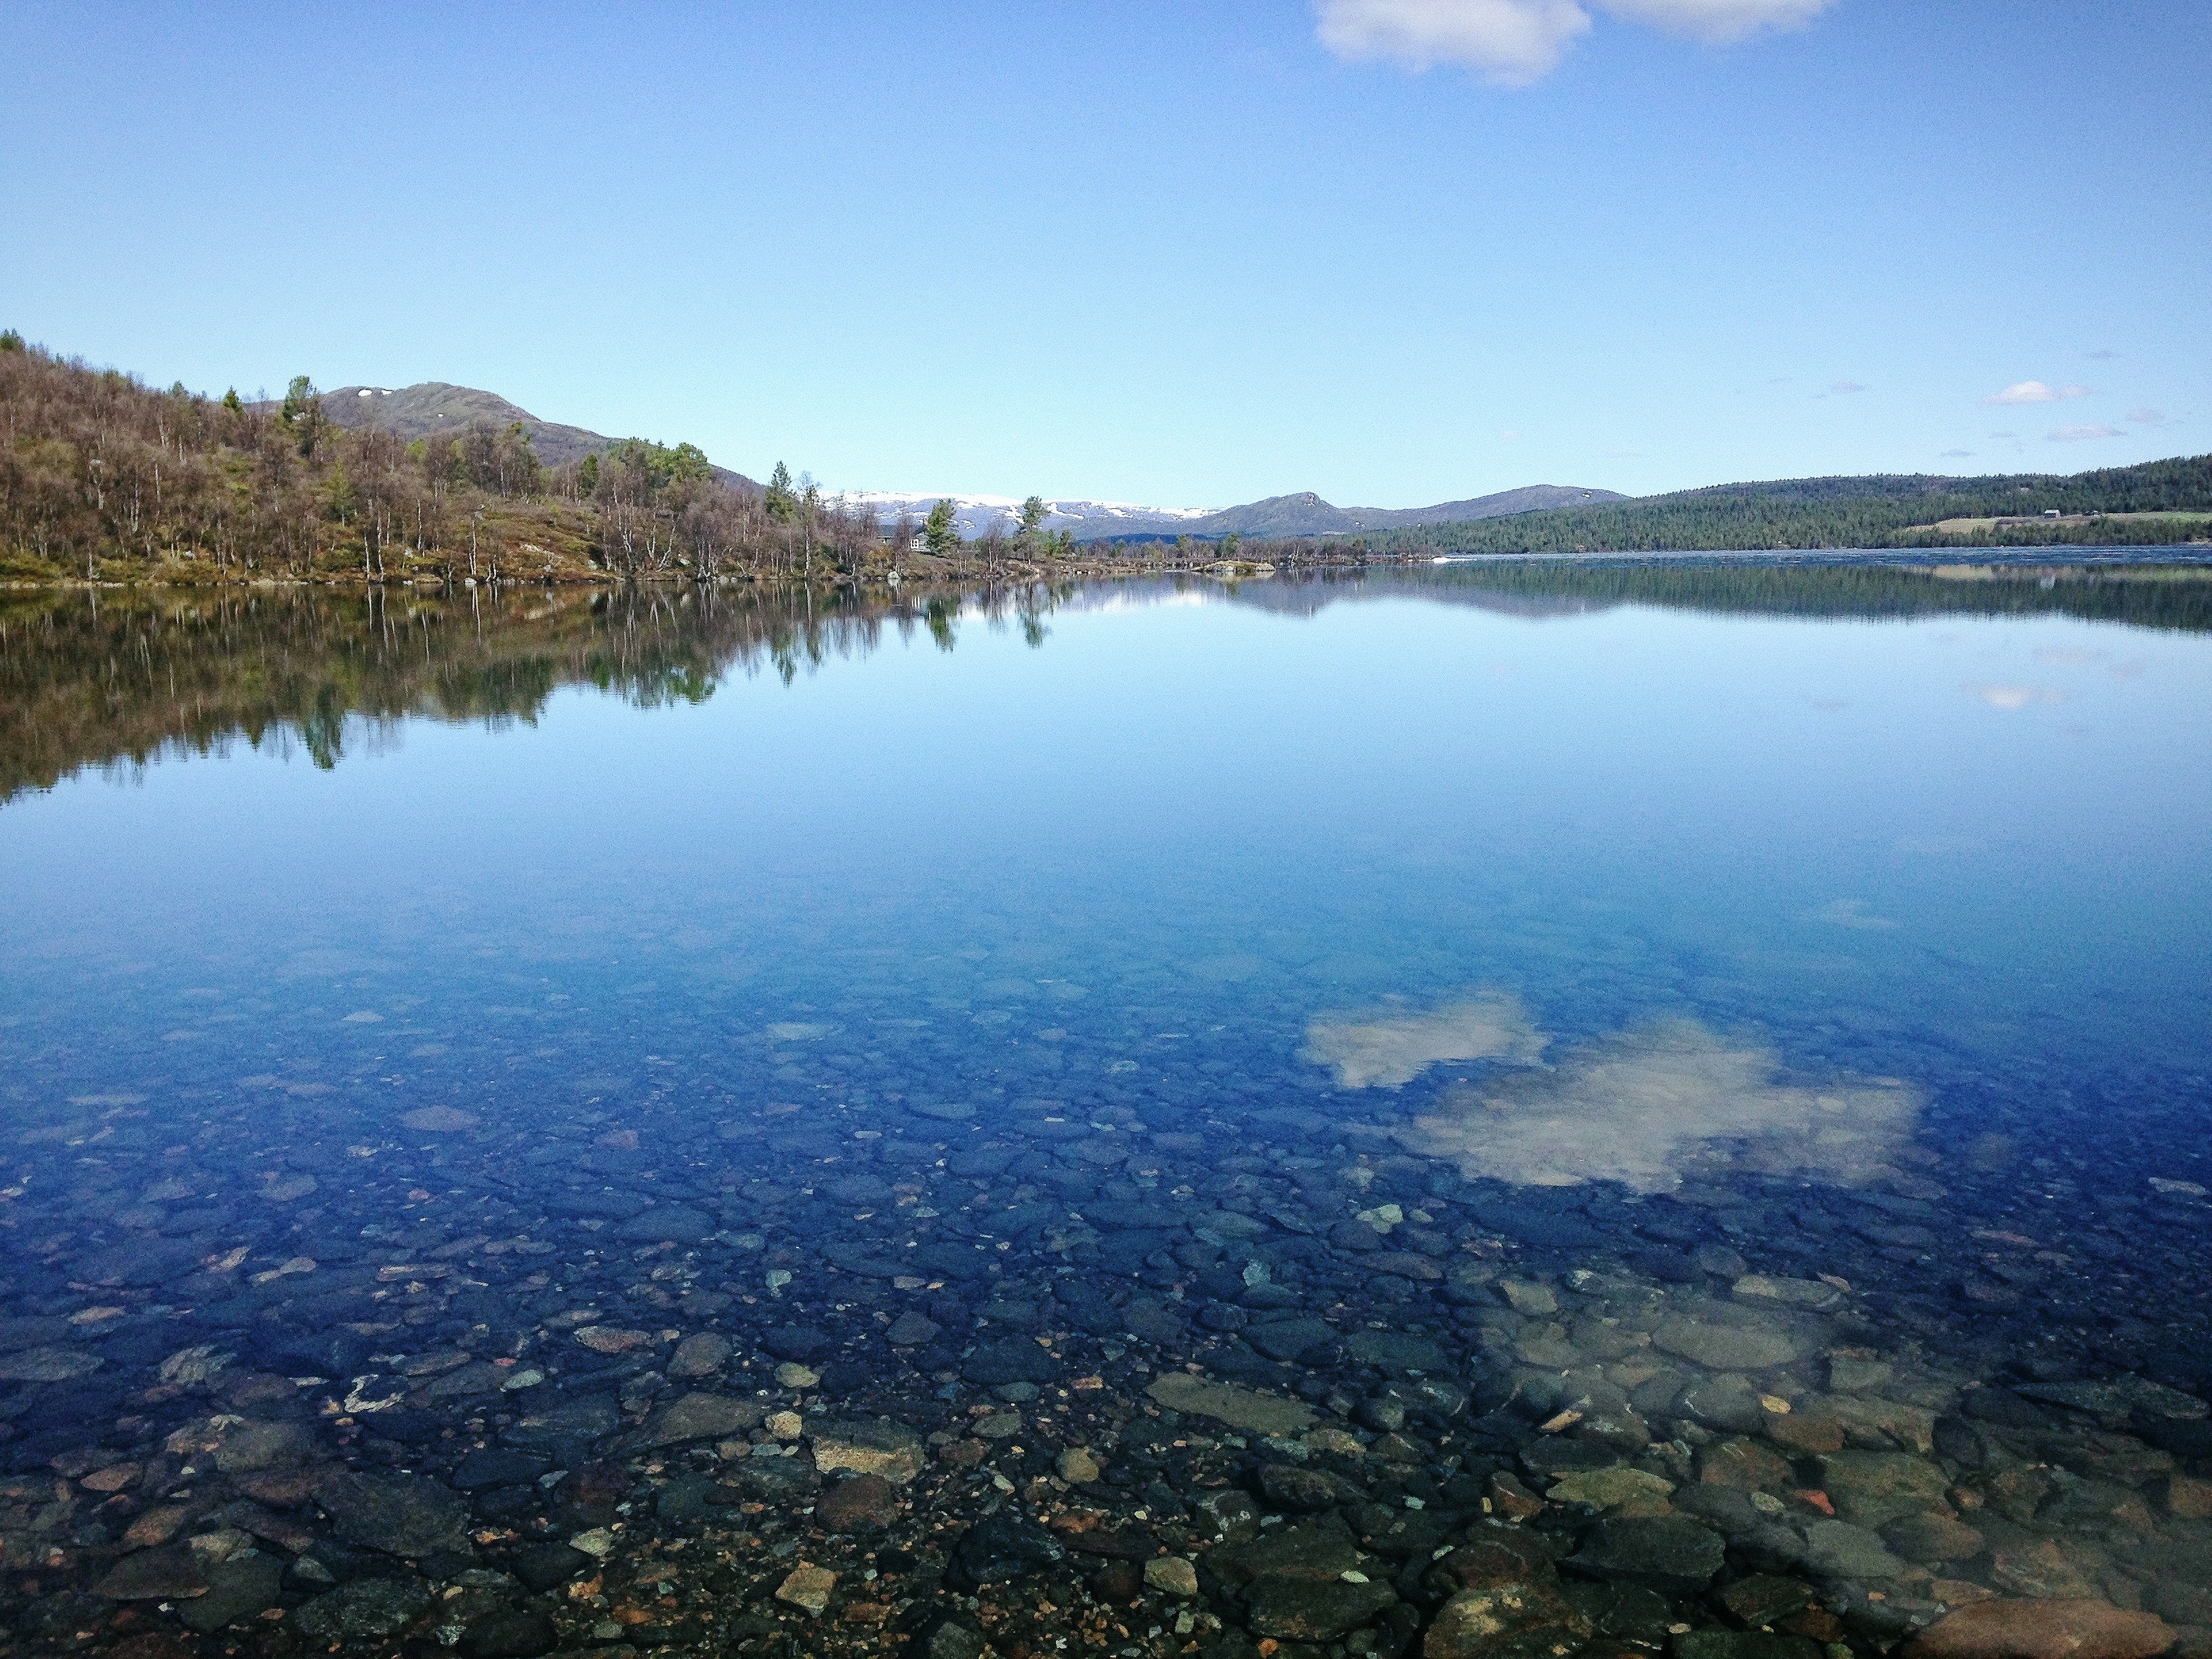
landscape, sea, coast, water, mountain, lake, reflection, bay, reservoir, body of water, loch, crater lake, aerial photography